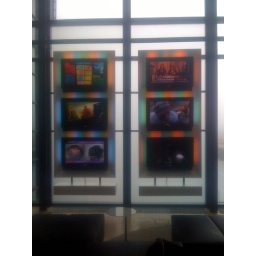
De wall in de ijtoren geeft toch wat rare ambilight kleuren als je door een lens kijkt